Vincenzo Coronelli

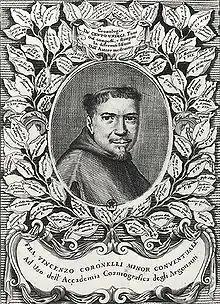
Coronelli from the frontispiece of the folio edition of "Atlante Veneto", c. 1710

Vincenzo Maria Coronelli (August 16, 1650 – December 9, 1718) was an Italian Franciscan friar, cosmographer, cartographer, publisher, and encyclopedist known in particular for his atlases and globes. He spent most of his life in Venice.